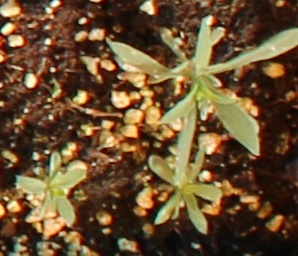
Label: Kochia